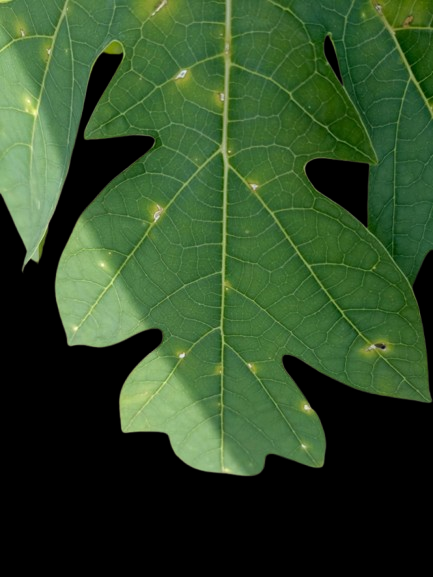
Crop: Papaya
Label: Carica_Insect_Hole